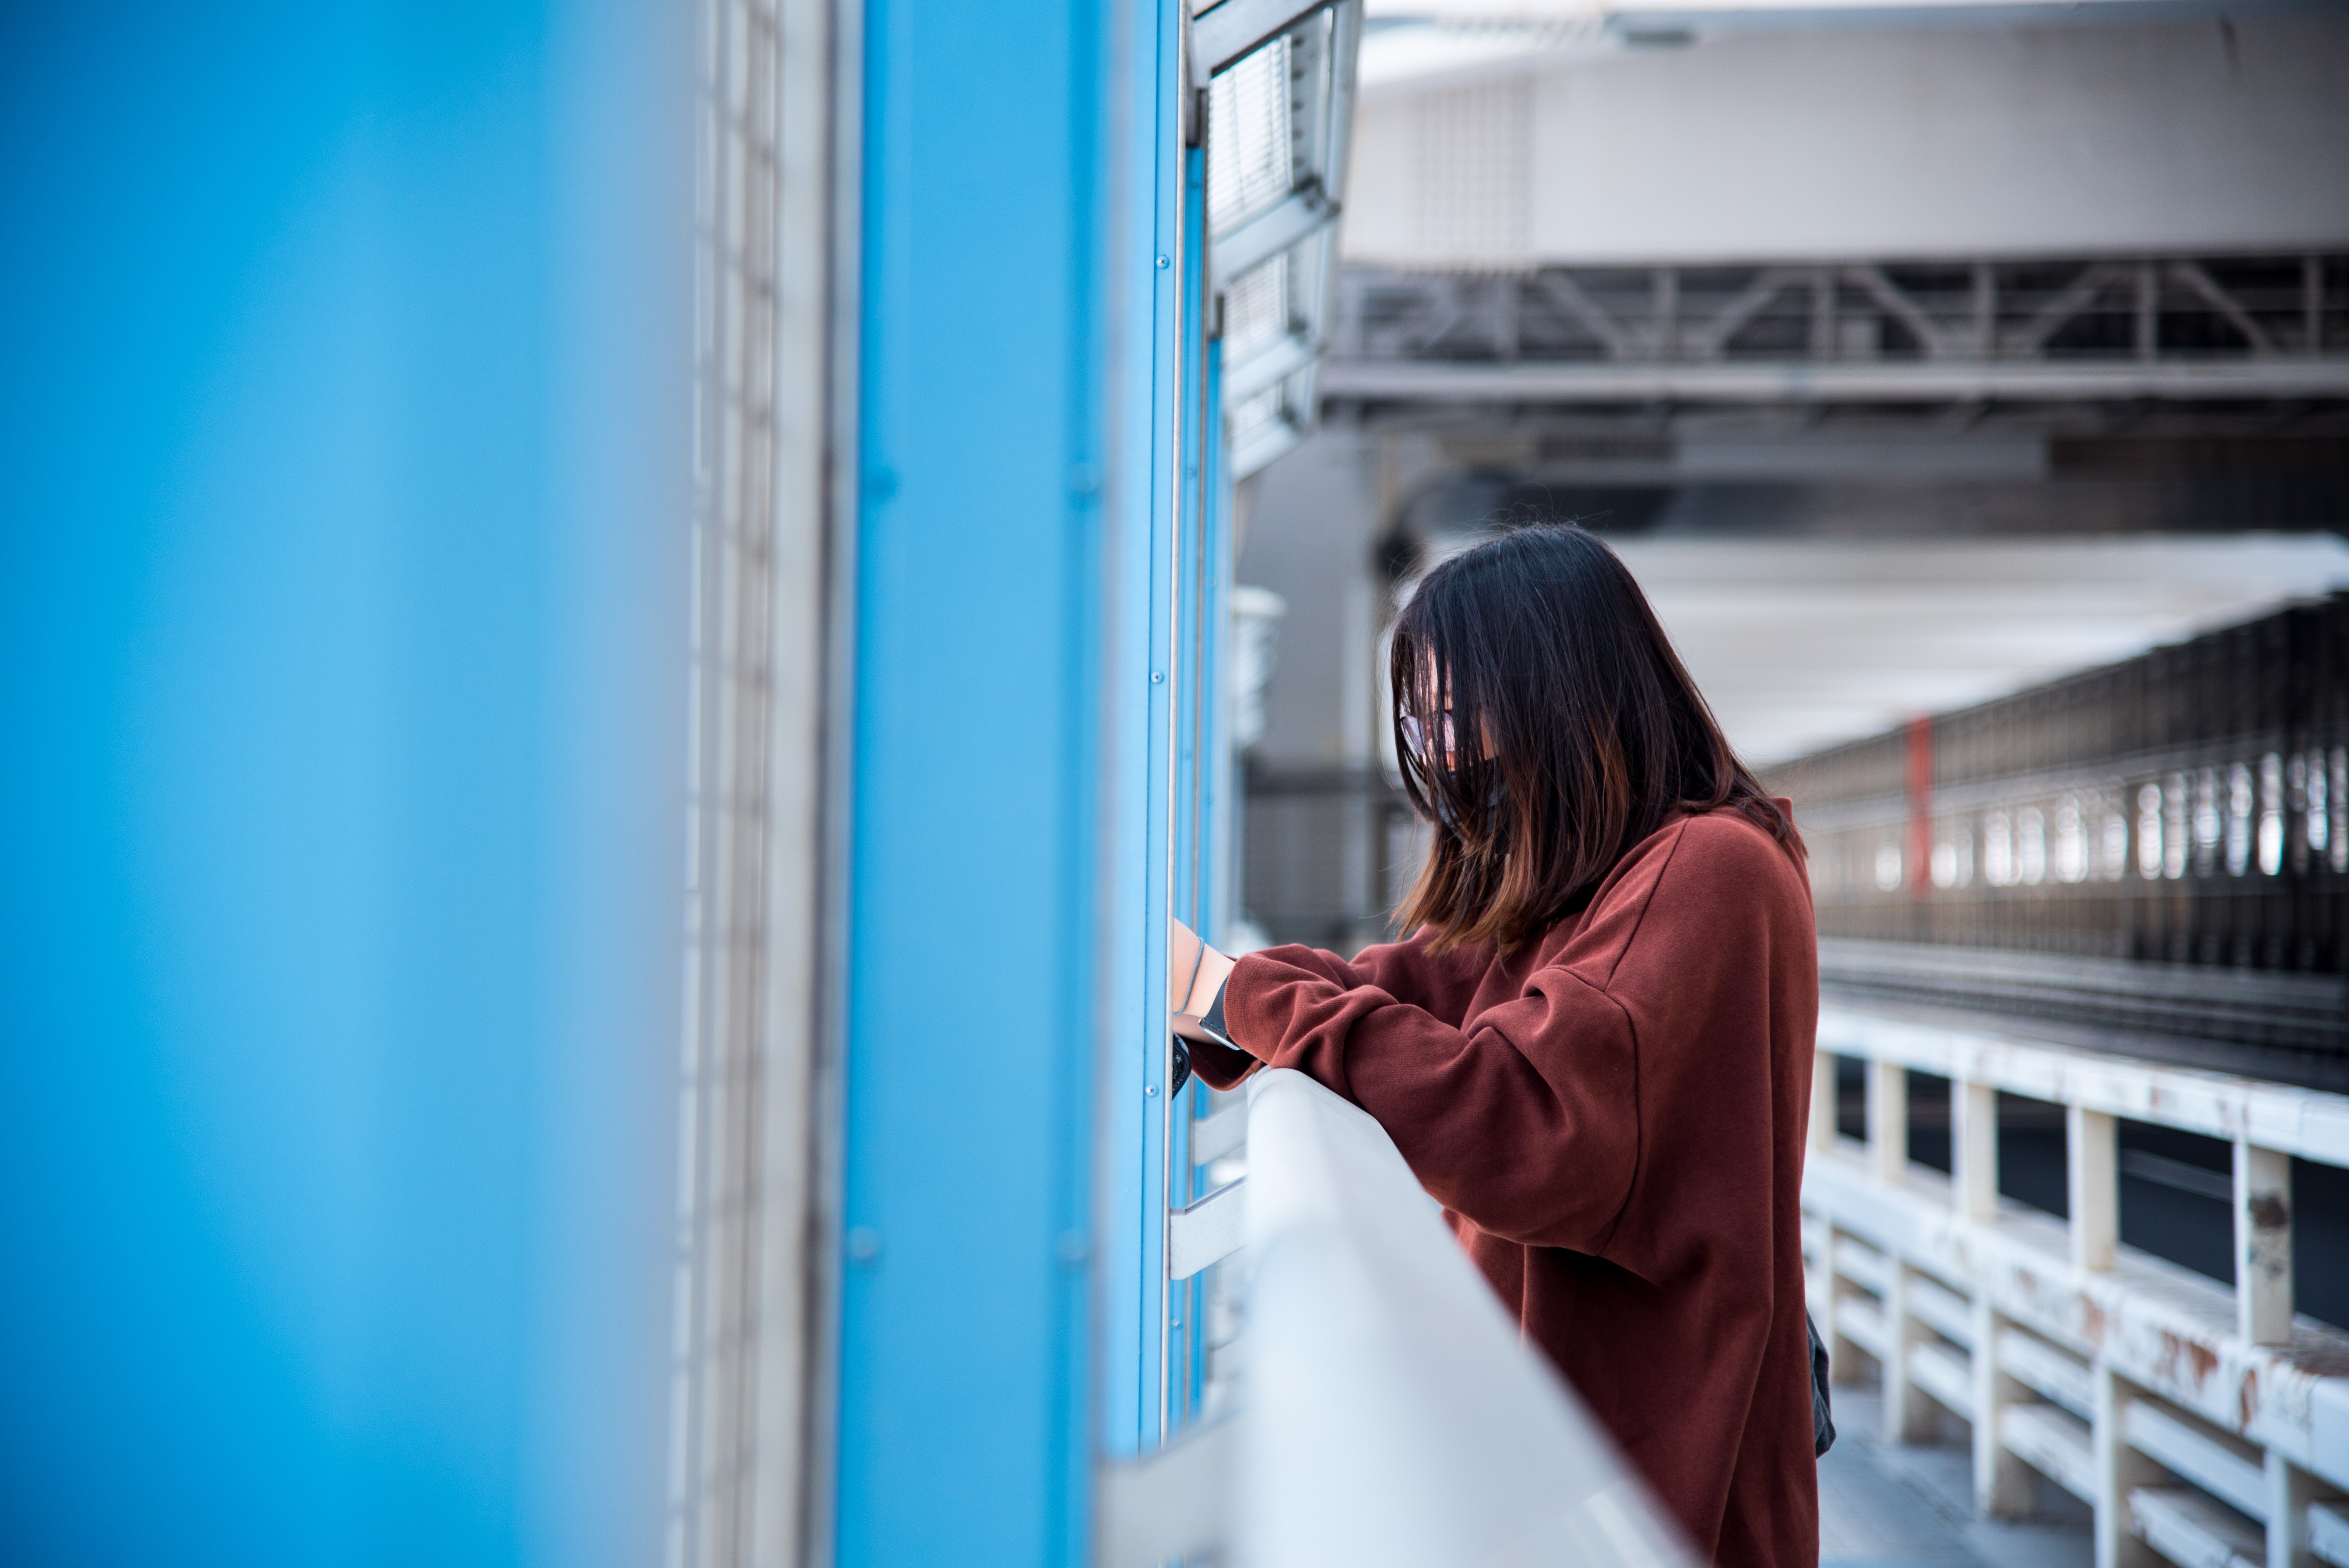
blue, photograph, red, beauty, yellow, snapshot, street fashion, fashion, photography, dress, textile, architecture, long hair, portrait photography, black hair, street